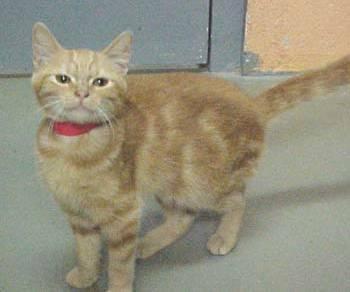
cat